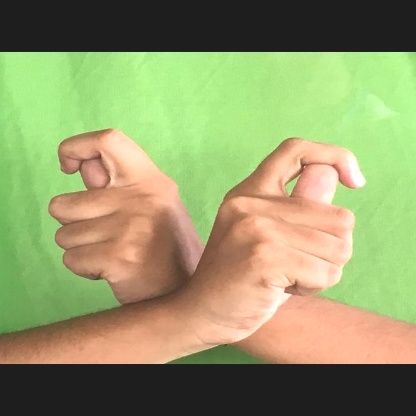
Mudra: Berunda